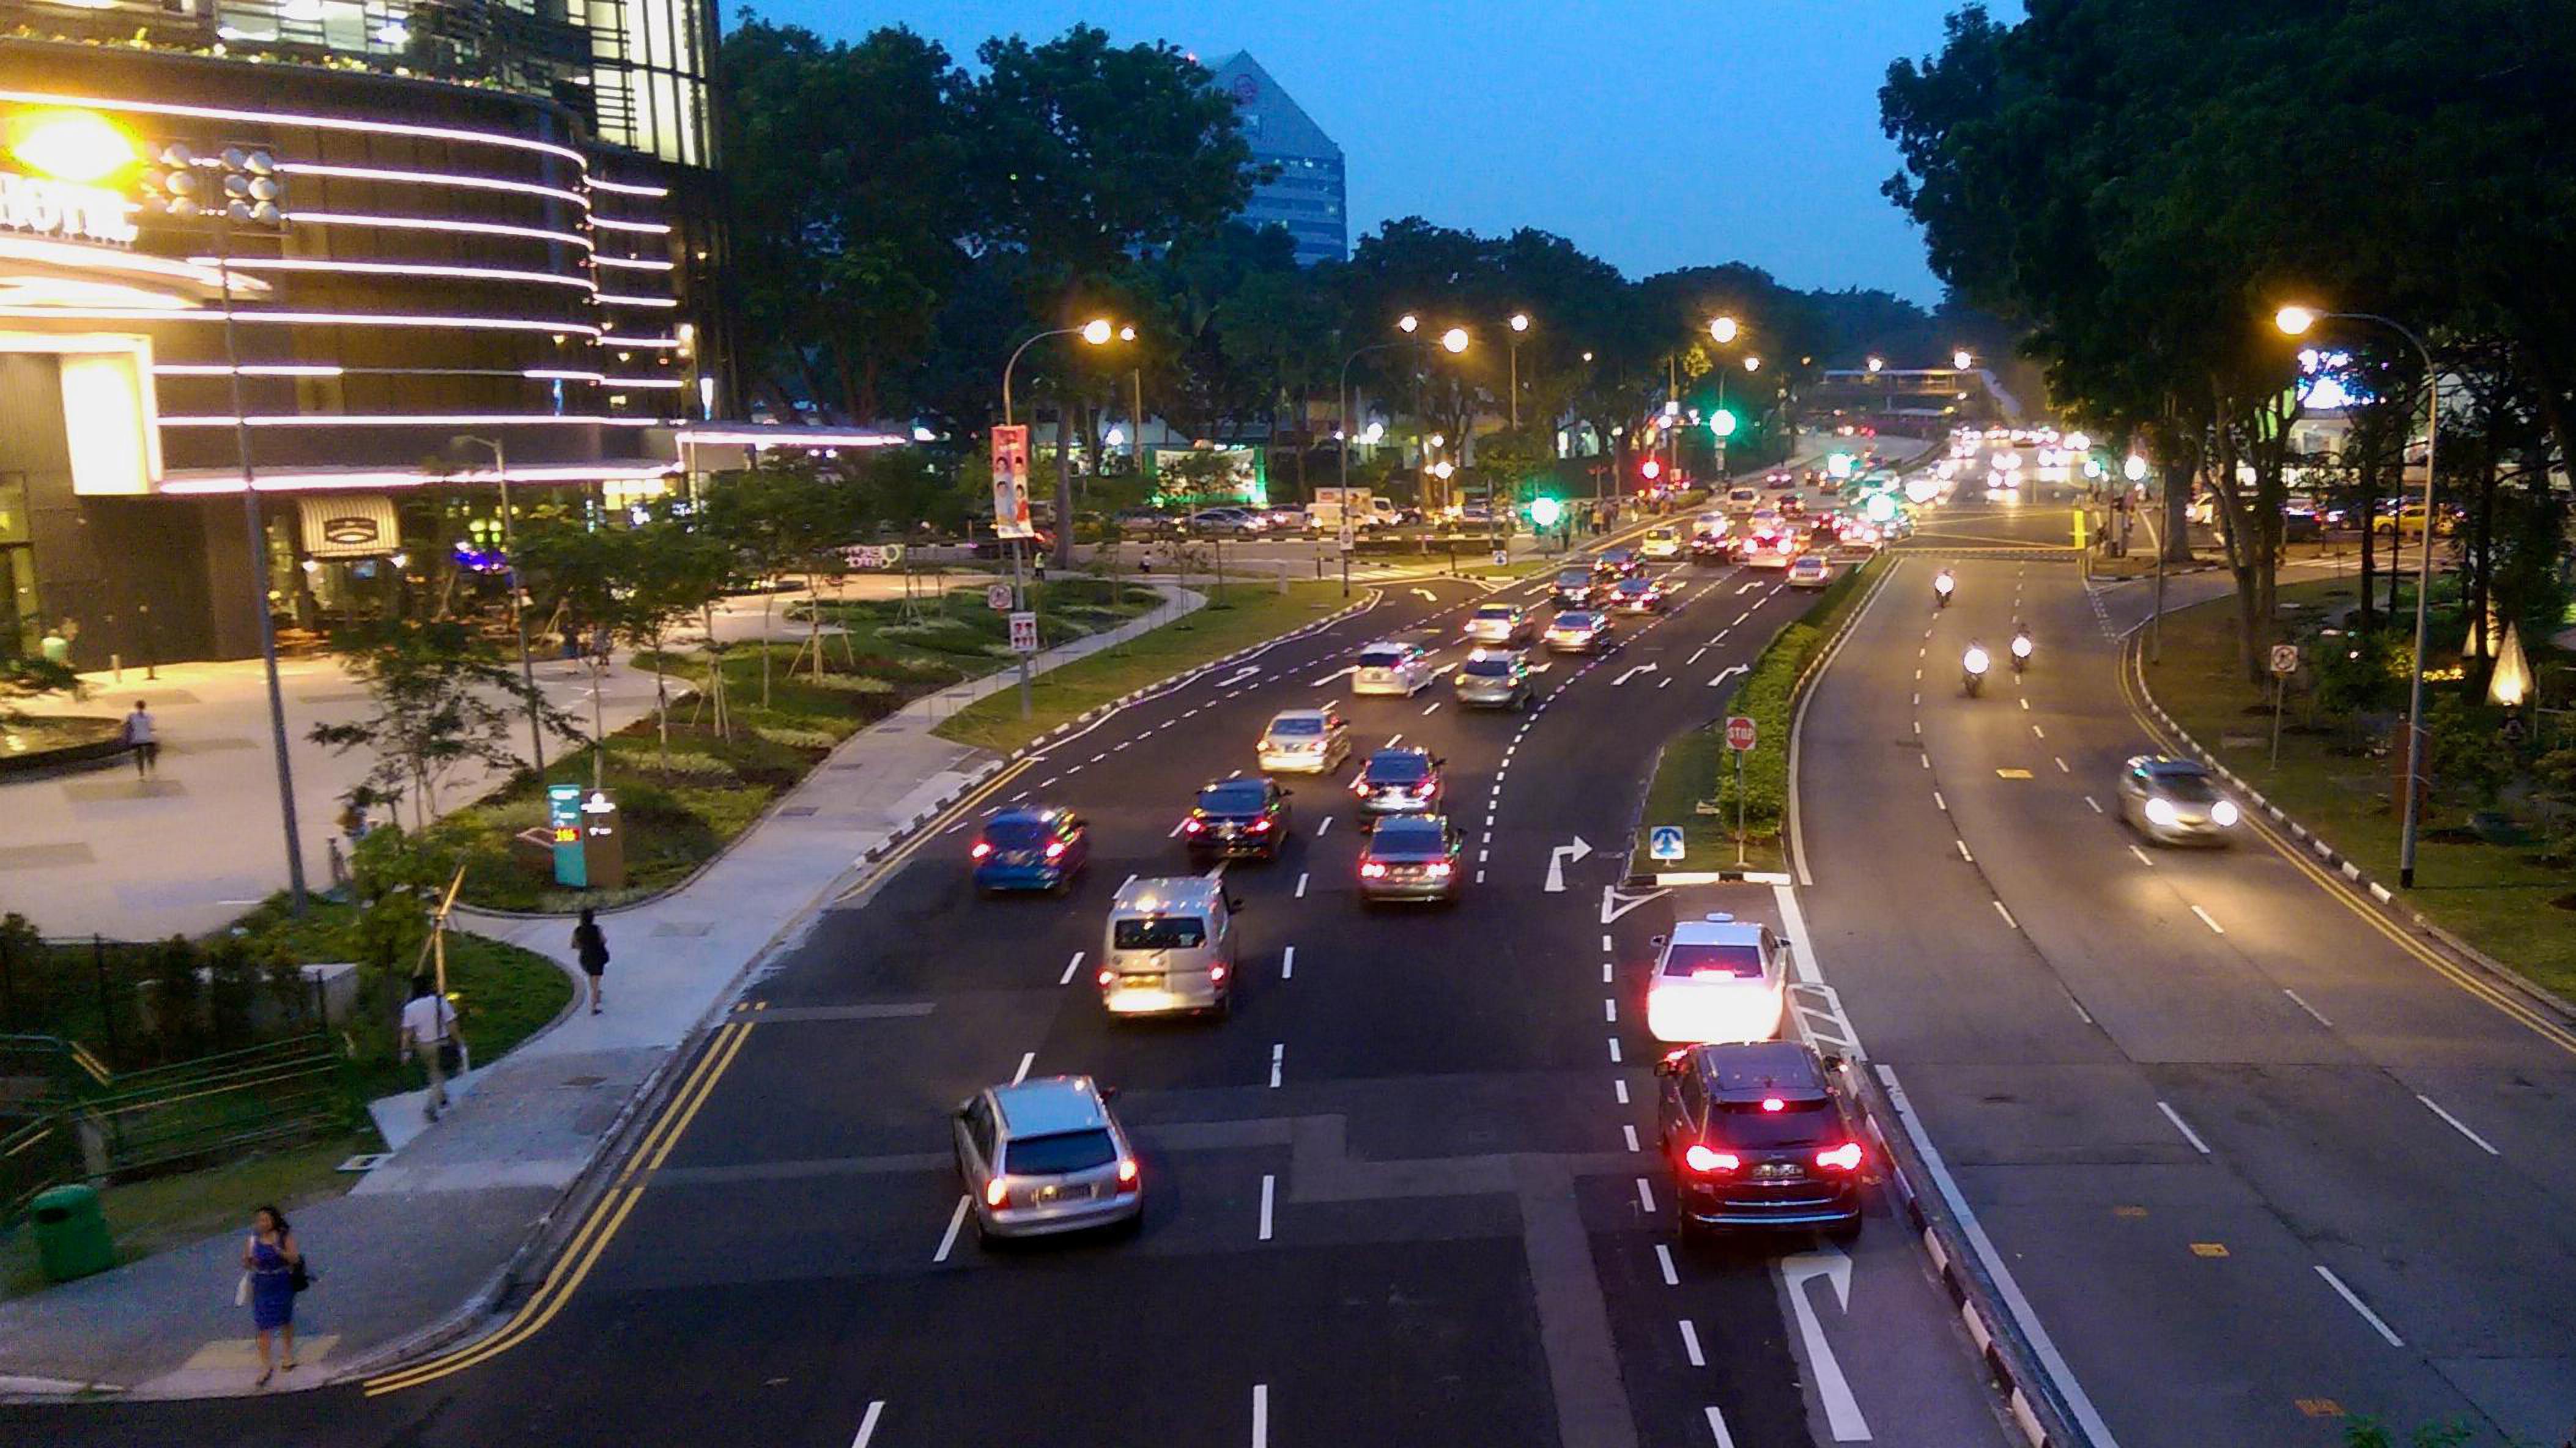
traffic, car, road, light, city, night, singapore, lane, metropolitan area, thoroughfare, urban area, highway, mode of transport, motor vehicle, infrastructure, street, transport, lighting, street light, human settlement, freeway, metropolis, asphalt, nonbuilding structure, intersection, vehicle, shoulder, downtown, automotive lighting, traffic congestion, road surface, junction, residential area, evening